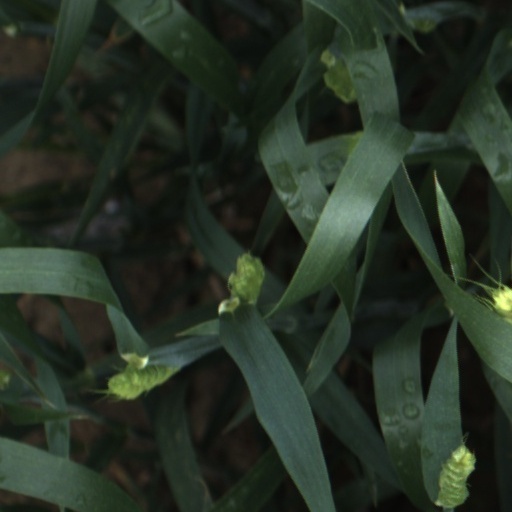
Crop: wheat